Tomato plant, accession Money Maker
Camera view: vertical (180 deg); turntable rotation: 60 degrees
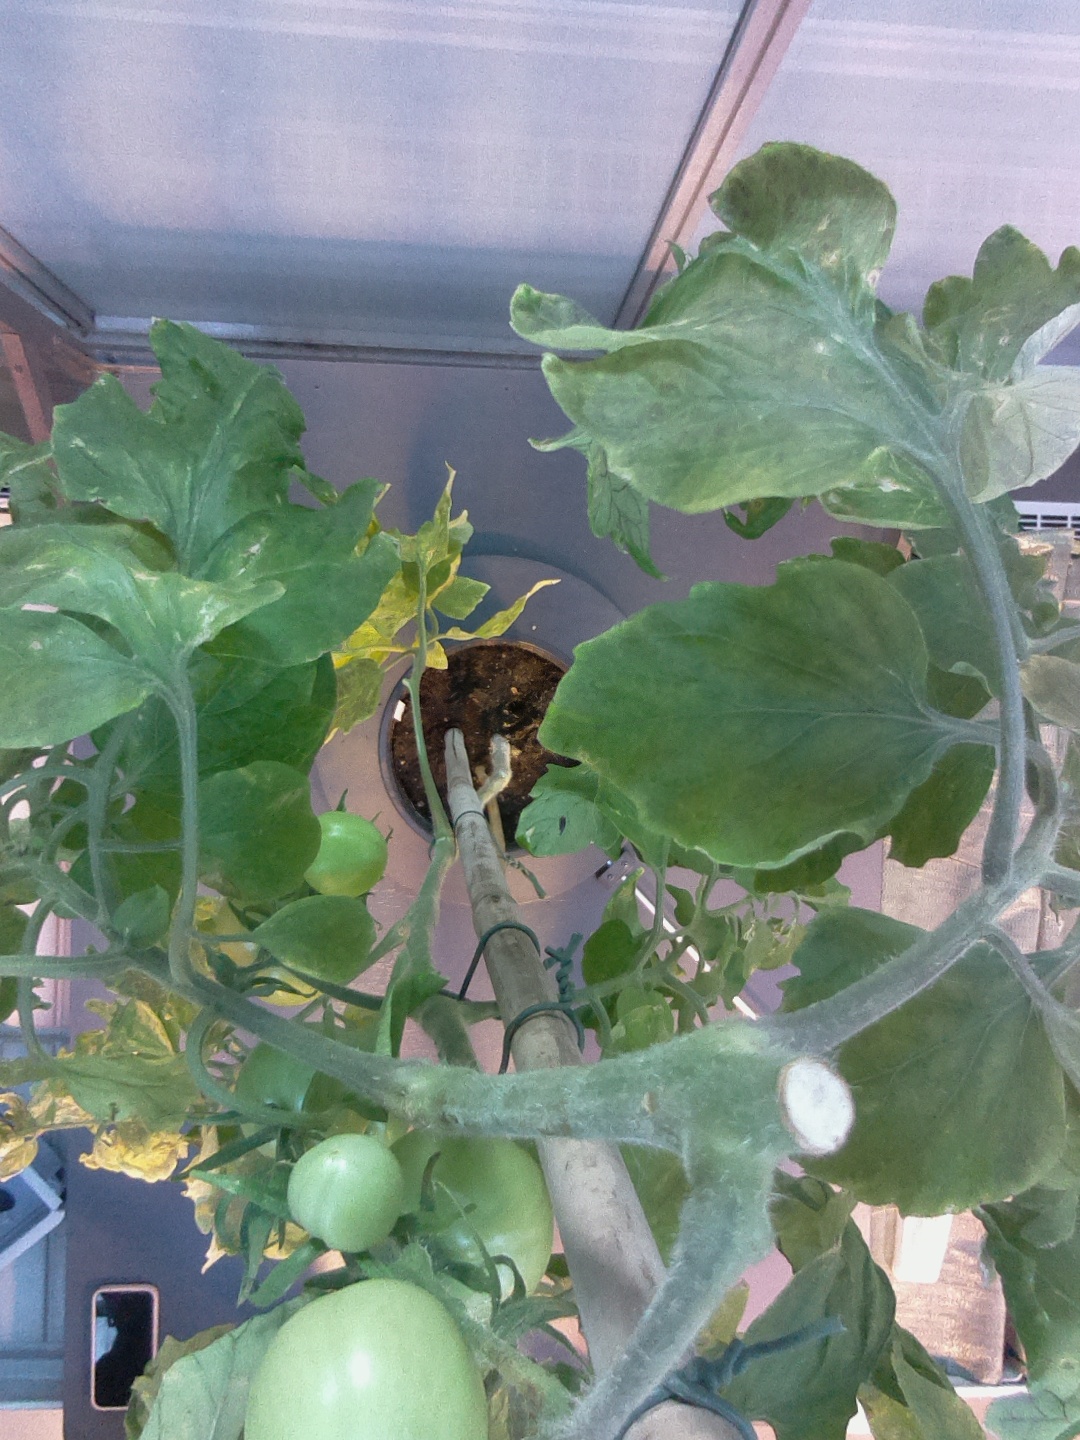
BBCH growth stage 79: 90% -100% of final fruit size